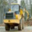
Label: truck